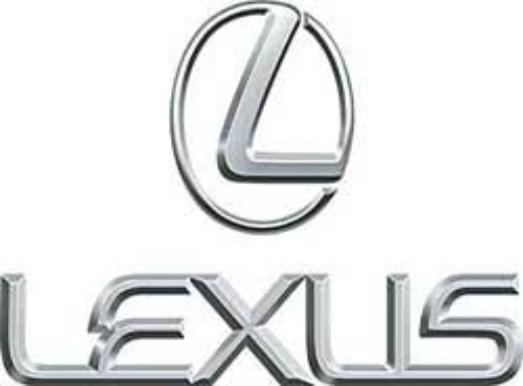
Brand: lexus-2
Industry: Transportation